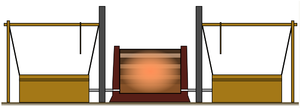
Schéma d'un bas fourneau japonais traditionel tatara - sans texte
Le tatara est le bas fourneau traditionnel japonais utilisé pour la production d'acier et de fer, voire de fonte pour les tatara les plus gros.